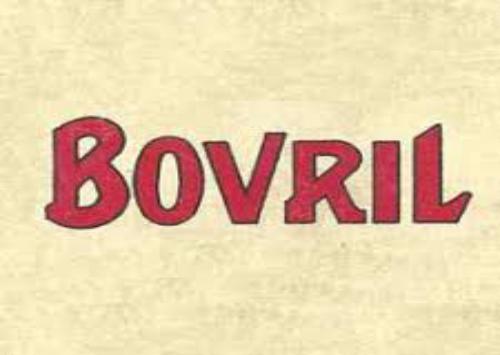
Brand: Bovril
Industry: Food